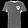
Label: T - shirt / top